Terry London Rinehart

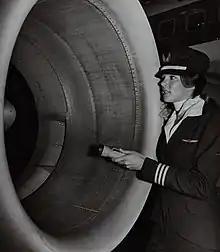
Airline pilot, Terry London Rinehart

Terry London Rinehart is an American airline pilot. When she was hired by Western Airlines in 1976, she was the first woman pilot to fly for them and one of 10 women working as airline pilots in the United States.